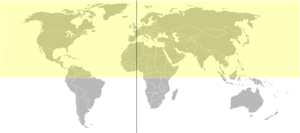
L'hémisphère nord, boréal ou septentrional, est la moitié qui s'étend entre l'équateur et le pôle Nord d'une planète.